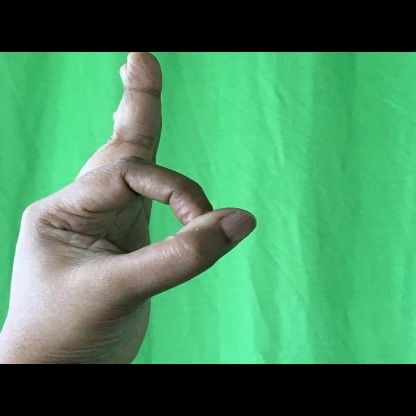
Mudra: Aralam